Chiayi County

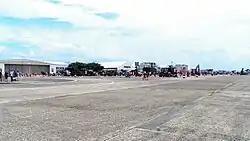
Chiayi Airport

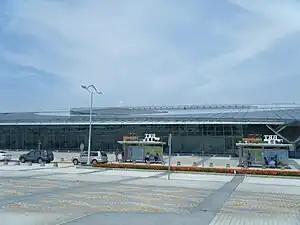
THSR Chiayi Station

Chiayi County is served by Chiayi Airport, located at the junction of Shuishang Township, Taibao City and neighboring Chiayi City.